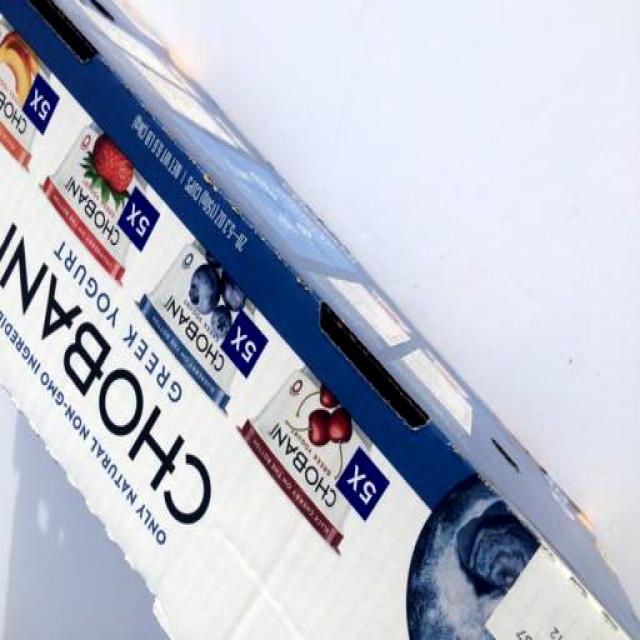
Label: Paper